United Federal Credit Union

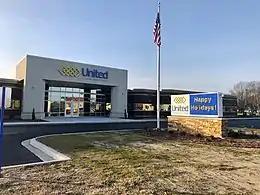
Headquarters in St. Joseph, Michigan

United Federal Credit Union (UFCU) is an American federally chartered credit union based in St. Joseph, Michigan. Originally chartered in 1949, UFCU has more than 194,000 Members in all 50 states and the District of Columbia. The credit union assets in excess of $4.0 billion as of April 2024. United has 38 branches in six states: Michigan, Ohio, Indiana, Nevada, North Carolina, Pennsylvania, and Arkansas. United Federal Credit Union offers a diverse array of products and services for businesses and individuals, include checking and savings accounts; auto loans, RV and boat loans, credit cards; mortgage, construction, and lot loans; home equity loans, and lines of credit; business accounts, loans, and credit cards.